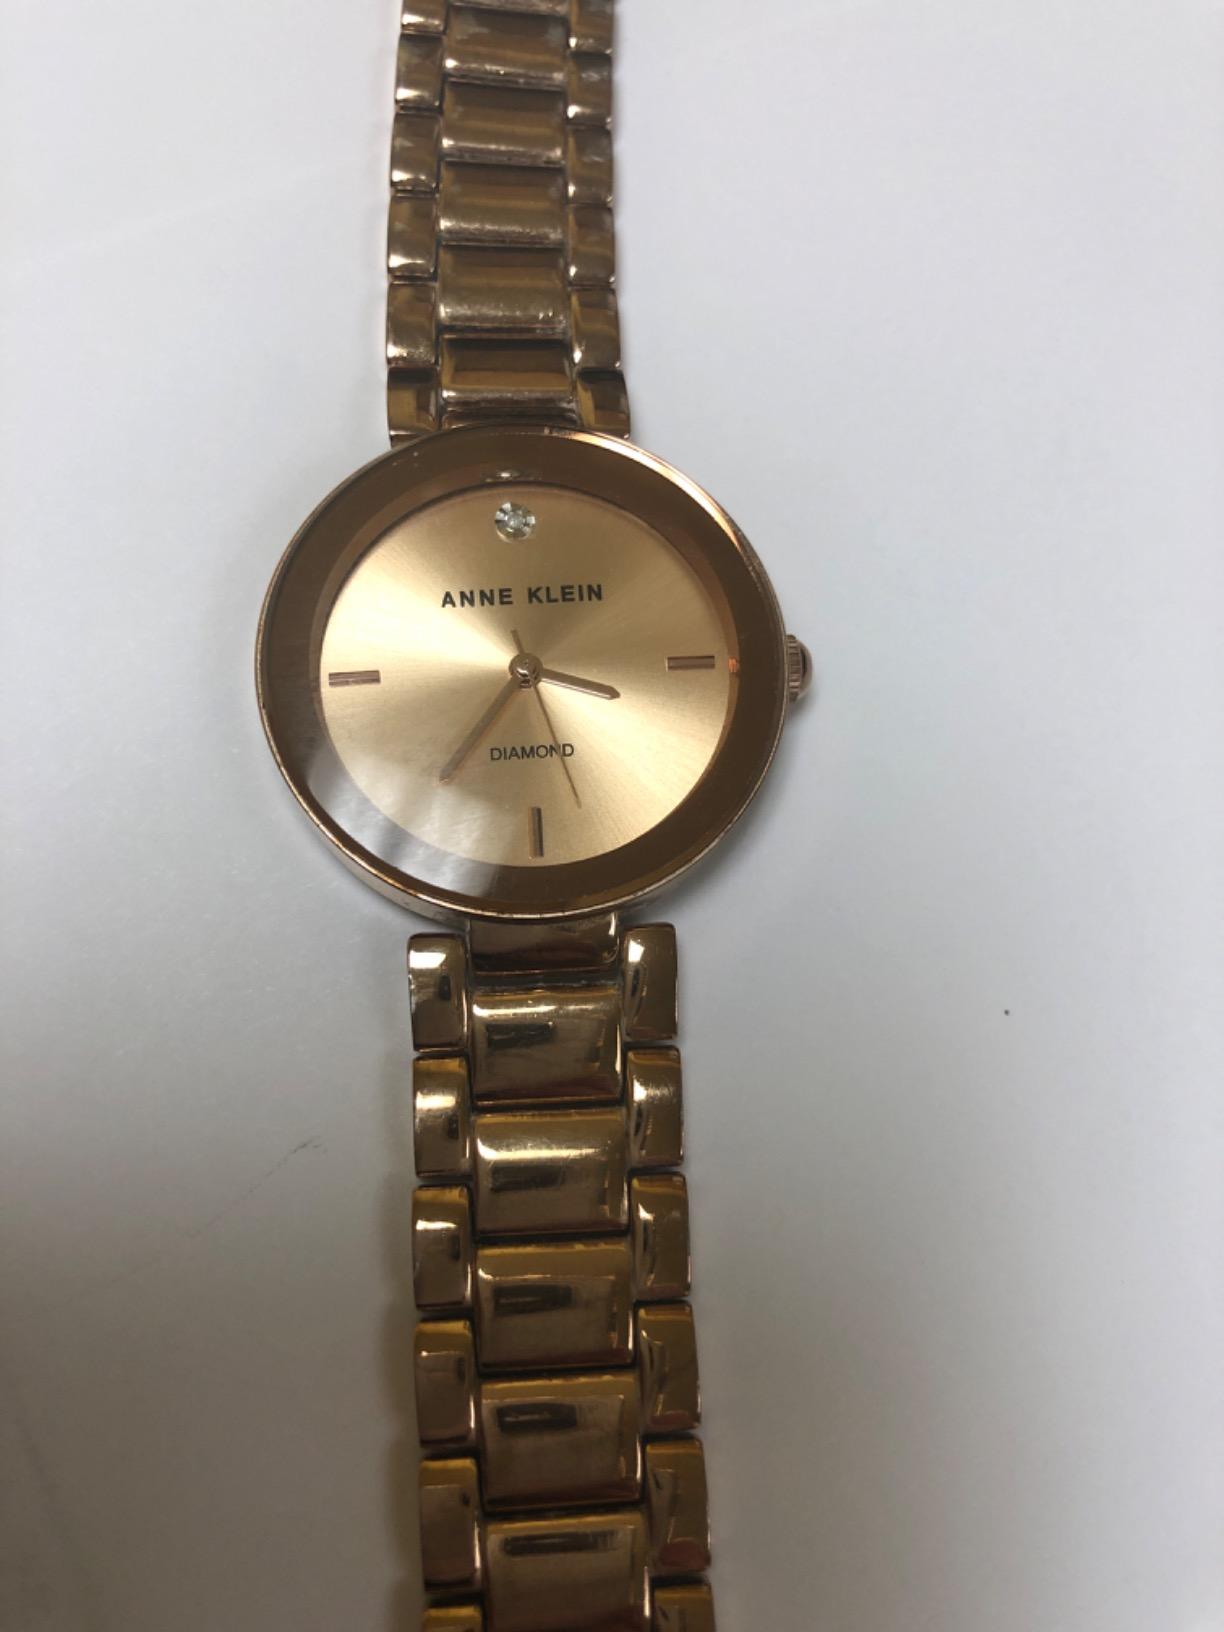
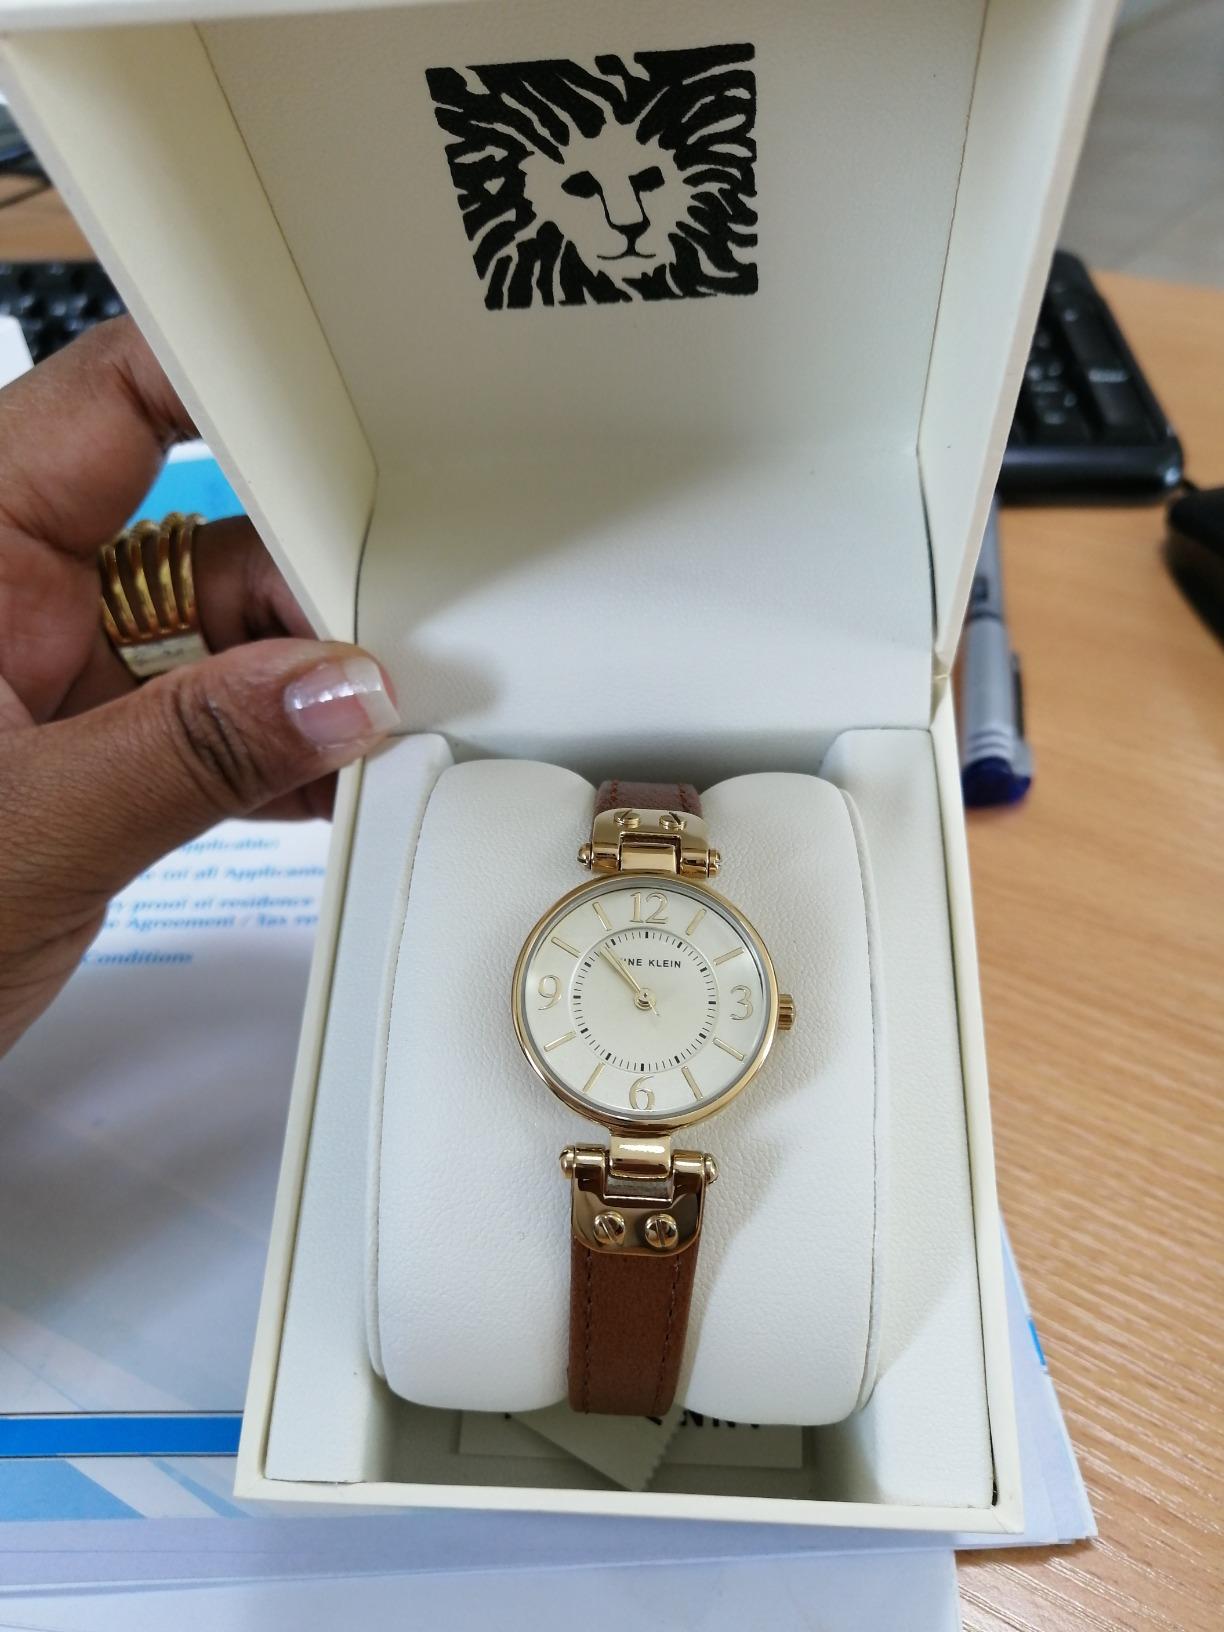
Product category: accessories_watch
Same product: no